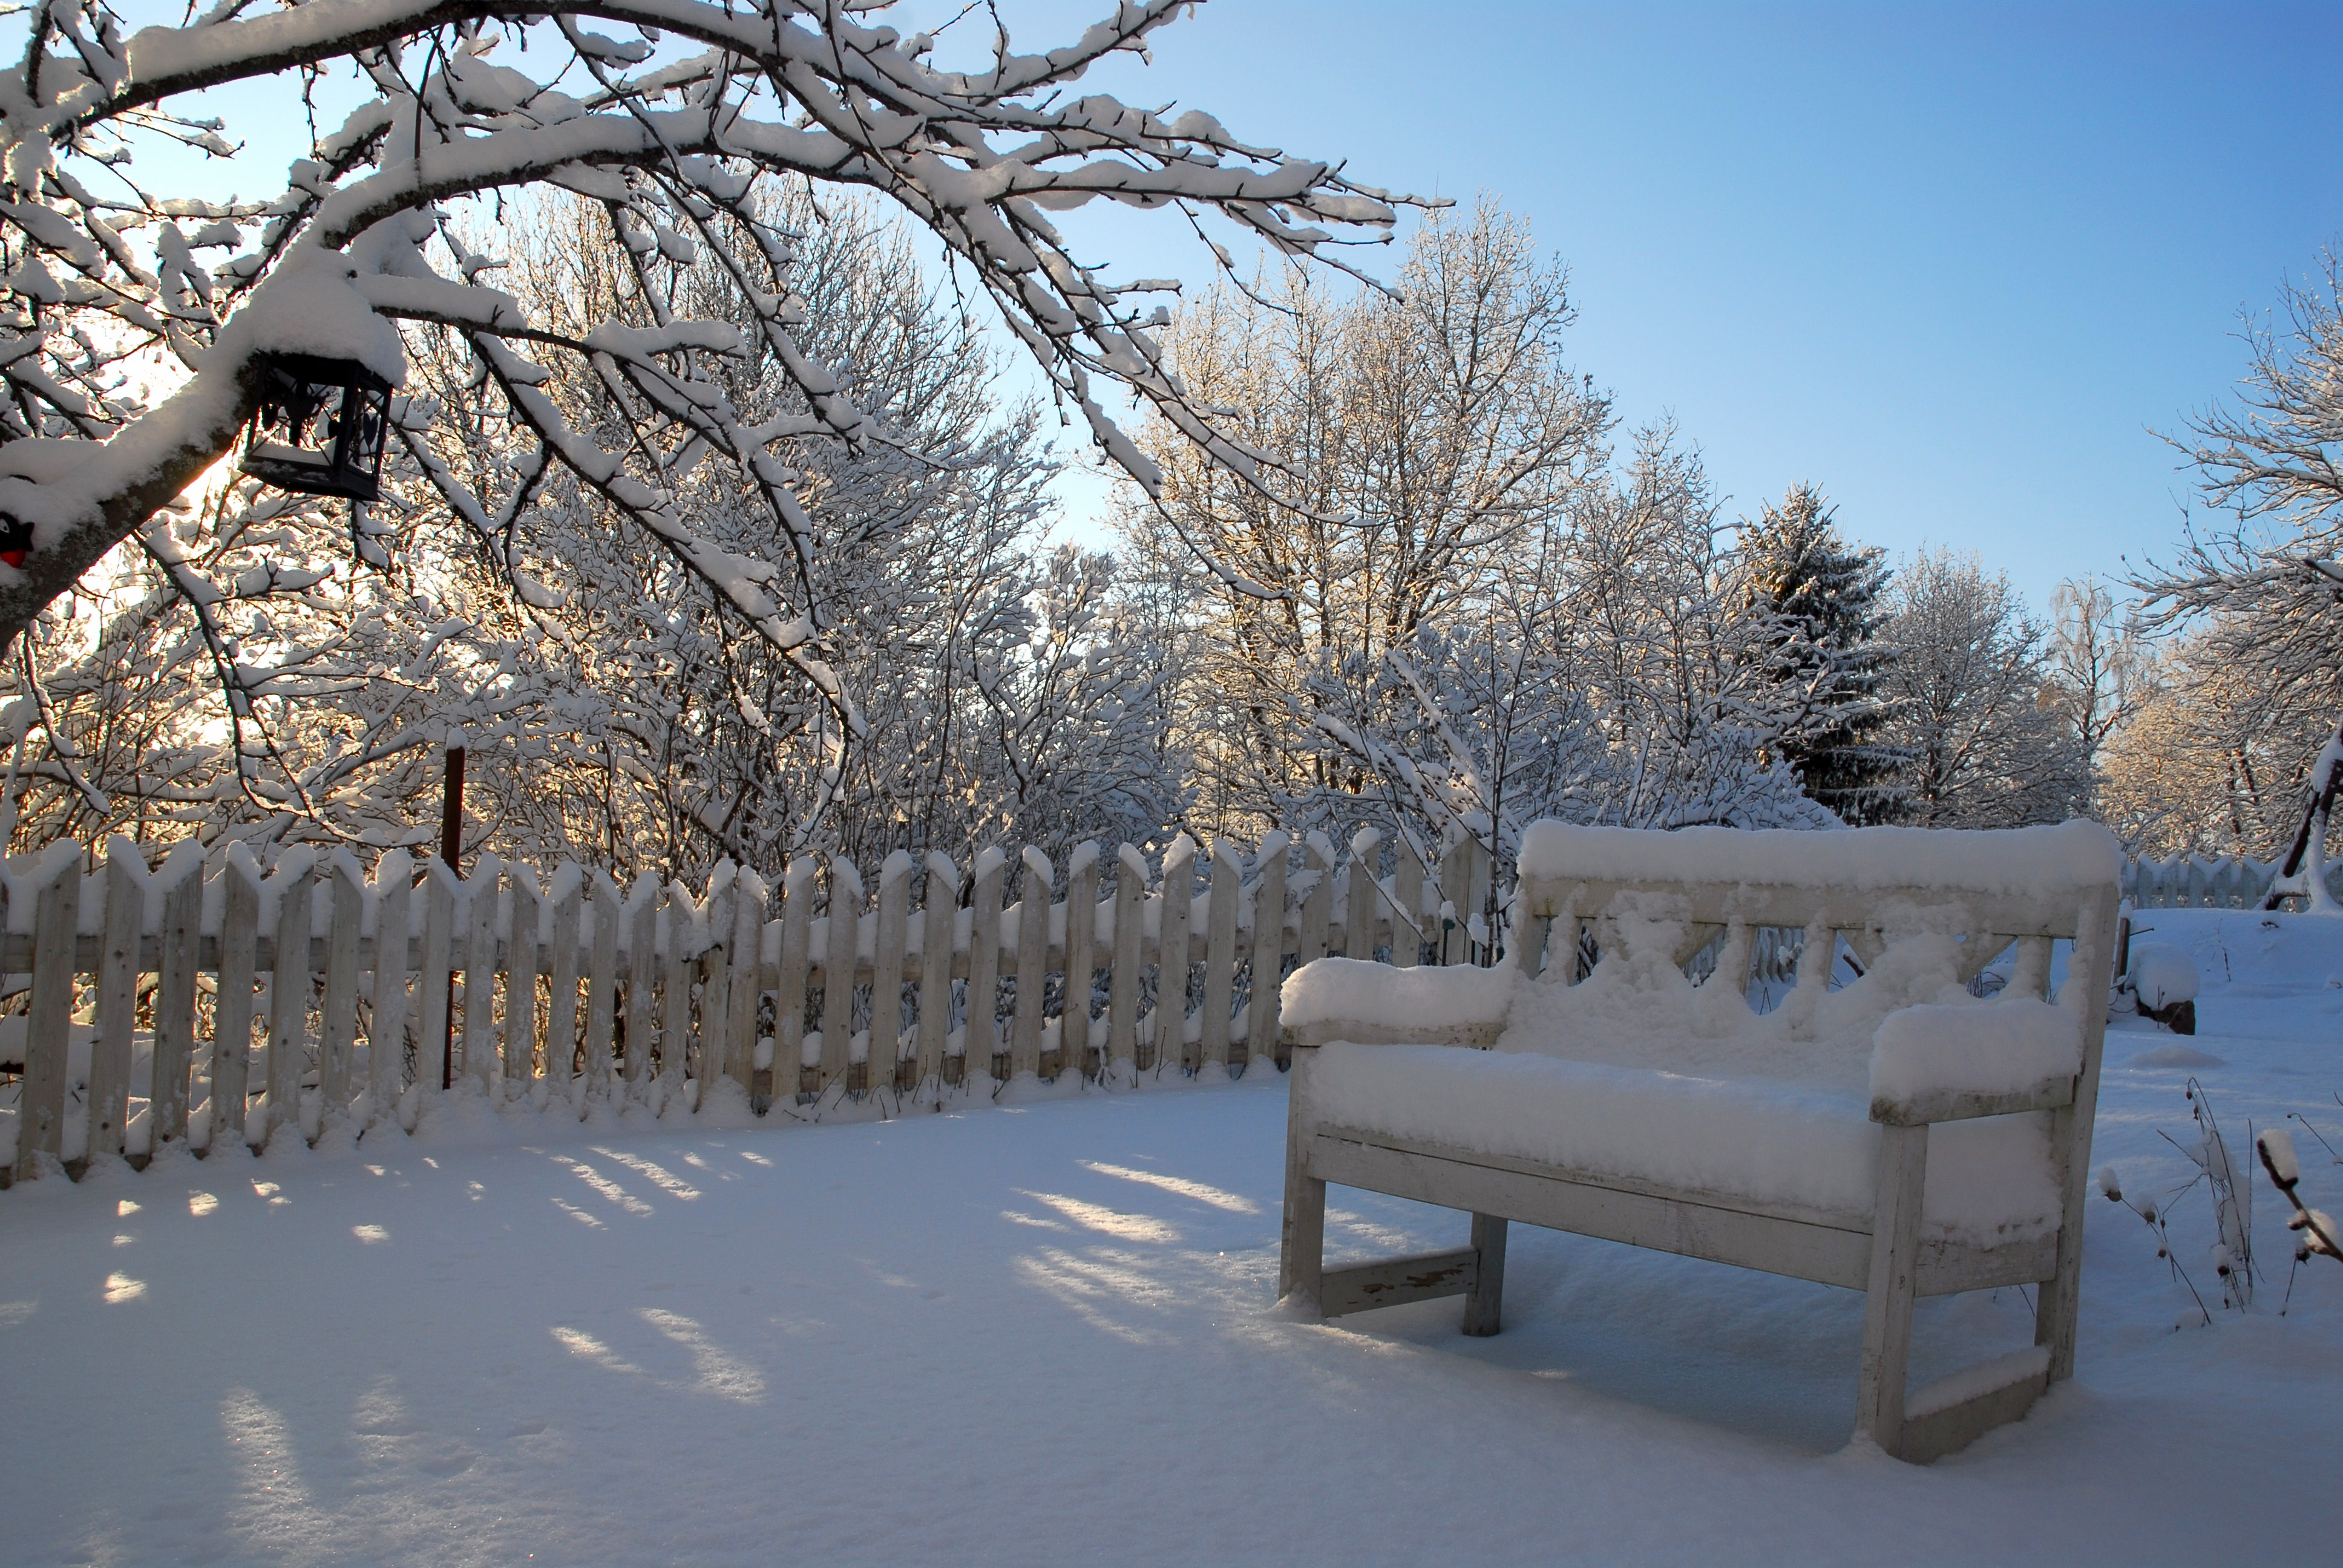
tree, branch, snow, winter, fence, plant, flower, chair, frost, ice, spring, park, weather, backyard, garden, season, freezing